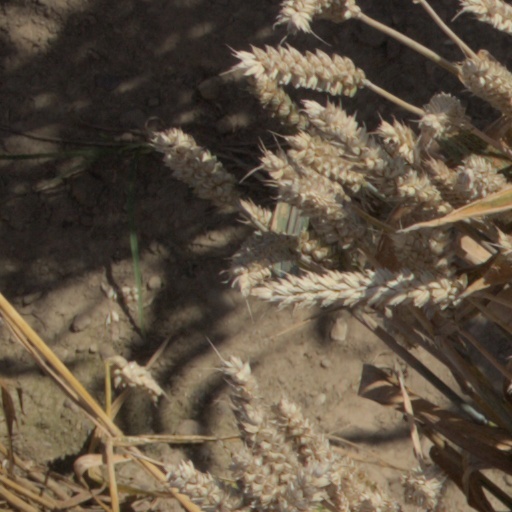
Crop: wheat